Mary Philipse

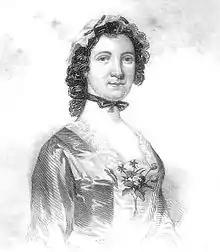
Mary Philipse Morris (undated) in "Women of the American Revolution" (1846)

Before marrying, Philipse and Morris had signed a prenuptial agreement that shared a life lease of the estate between husband and wife, transferred to their children after their death. After the war it was subsequently shown in court that as a result the Morris share of the Philipse Patent was vested in their children and had not been reached by New York's bill of attainder. Unfortunately, a resolution ground along for decades before progress was made towards them being compensated for the wrongfully attained land.